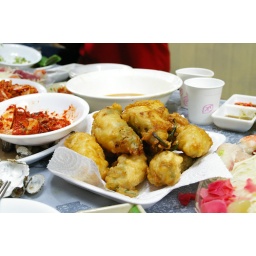
korean style raw fish restaurant in fish market